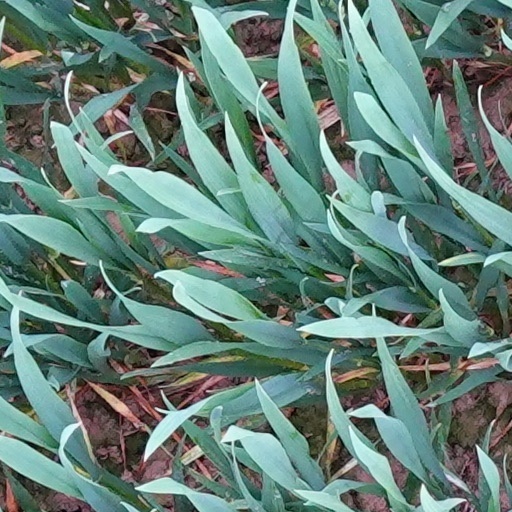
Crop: wheat